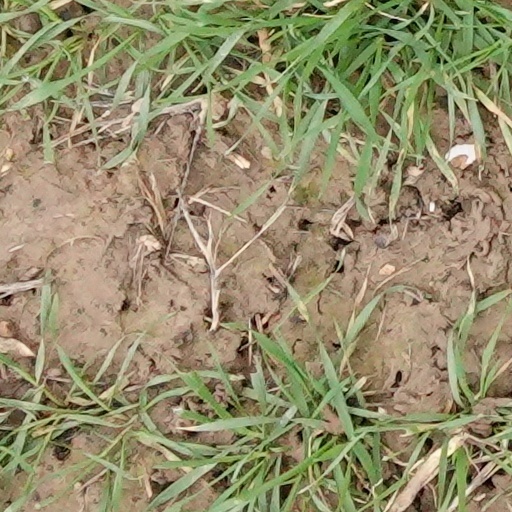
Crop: wheat